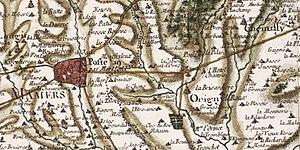
Extrait de la carte de Cassini centrée sur Origny-le-Roux et le château de Chèreperrine ( actuel département de l'Orne)
Le château de Chèreperrine est situé dans la commune d'Origny-le-Roux, dans le département de l'Orne, en région Normandie. Sa construction remonte à l'année 1704. Il est inscrit, depuis le 21 novembre 1989, au titre des monuments historiques. En partie détruit par un incendie en 1924, il a été amputé d'un tiers de sa largeur et de son étage sous toiture. Il a conservé sa cour d'honneur délimitée par des douves sèches, ses dépendances dont l'une héberge la chapelle privée, sa glacière et son parc de 30 hectares.